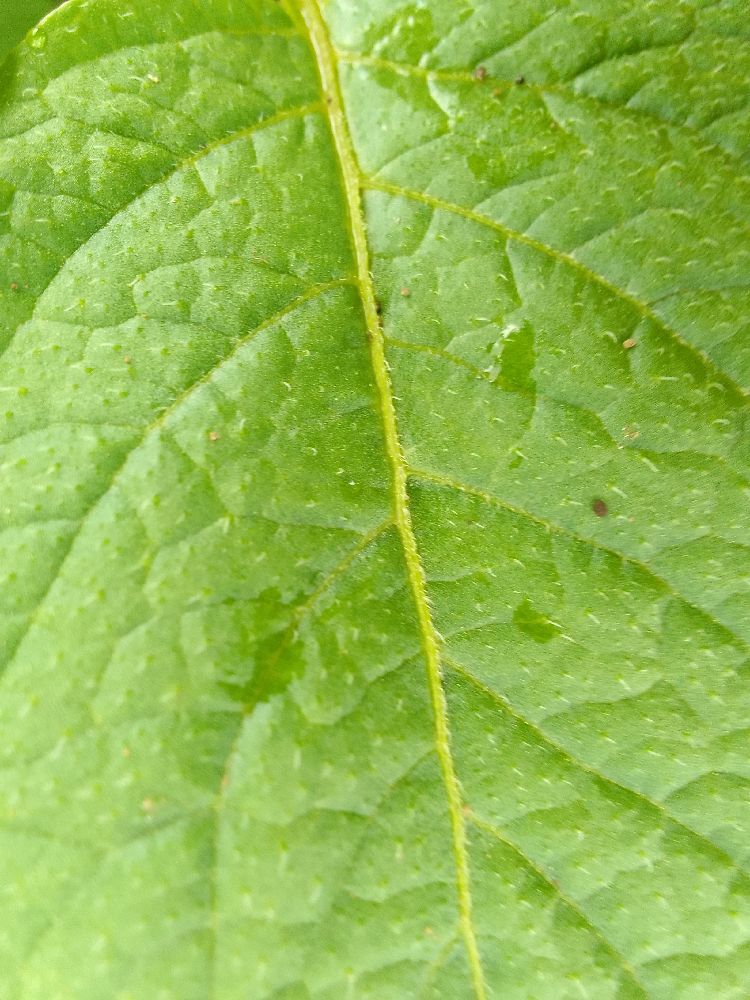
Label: Healthy